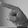
ASL letter: P